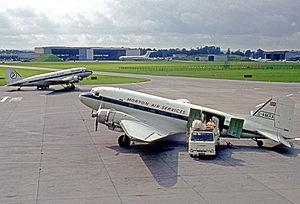
Morton Air Services est l'une des premières compagnies aériennes britanniques privées et indépendantes créée après la Seconde Guerre mondiale en 1945. Elle exploite principalement des services réguliers régionaux sur de courtes distances dans les îles Britanniques et entre le Royaume-Uni et l'Europe continentale.